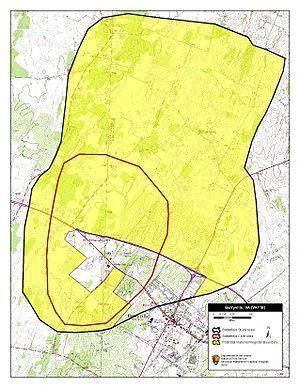
La bataille de Berryville s'est déroulée les 3 et 4 septembre 1864, dans le comté de Clarke, en Virginie. Elle a eu lieu vers la fin de la guerre de Sécession.